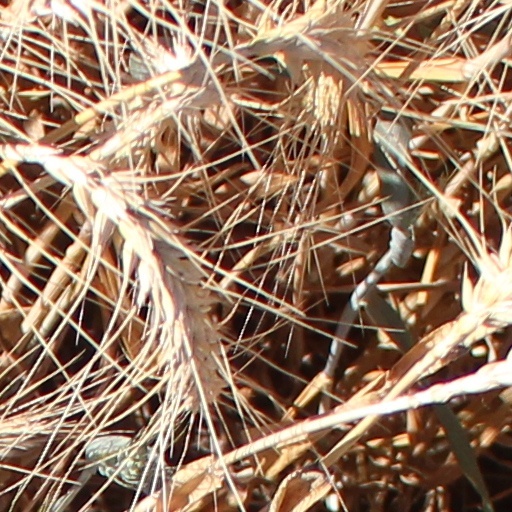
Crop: wheat